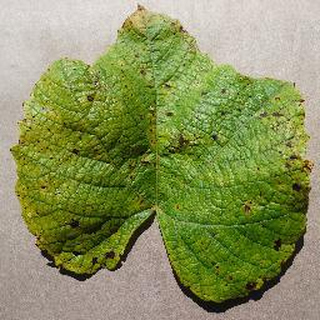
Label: grape_leaf_blight